Chalk talk

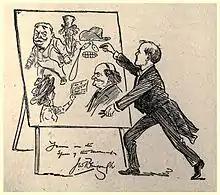
Signed illustration by John Wilson Bengough of the cartoonist presenting a chalk talk about woman suffrage.

Winsor McCay began doing vaudeville chalk talks in 1906. In his "The Seven Ages of Man" vaudeville act, he drew two infant faces, a boy and a girl, and progressively aged them. Popular illustrator Vernon Grant was also known for his vaudeville circuit chalk talks. Pulitzer Prize-winning cartoonist John T. McCutcheon was a popular chalk talk performer. Artist and suffragist Adele Goodman Clark set up her easel on a street corner to convince listeners to support woman suffrage. Canadian cartoonist John Wilson Bengough toured internationally, giving chalk talks both for entertainment and in support of causes including woman suffrage and prohibition.